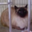
Label: cat